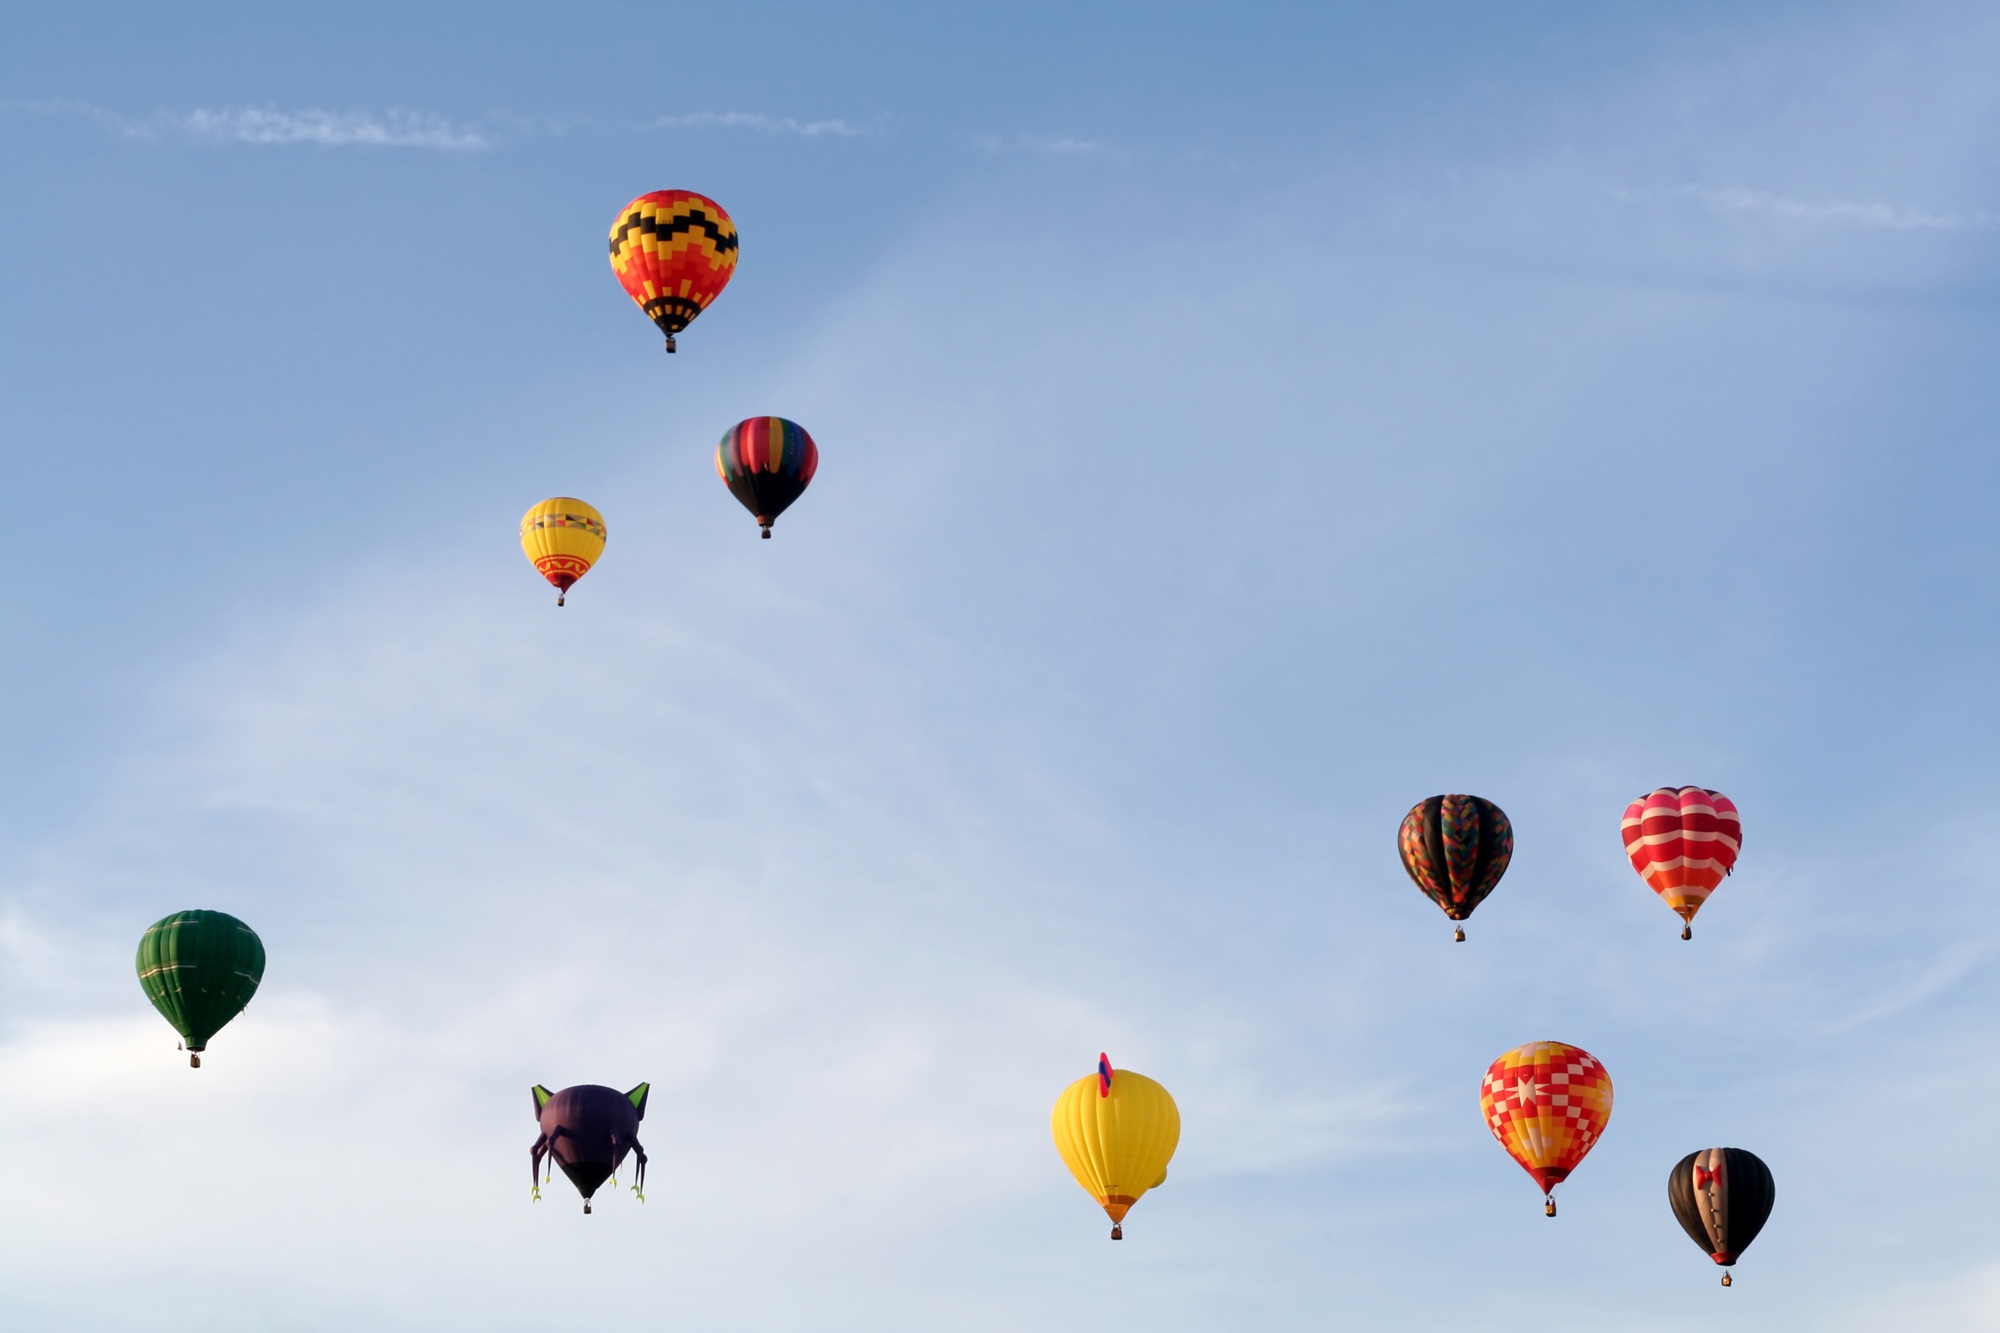
sky, balloon, hot air balloon, aircraft, vehicle, toy, swing, balloons, hot air ballooning, joy of life, ease, atmosphere of earth